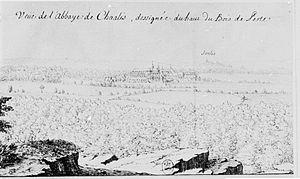
L’abbaye royale de Chaalis est une ancienne abbaye cistercienne située à Fontaine-Chaalis, au centre de la forêt d'Ermenonville, face à la Mer de sable, dans le département de l’Oise, en région des Hauts-de-France, à environ quarante kilomètres au nord-est de Paris.